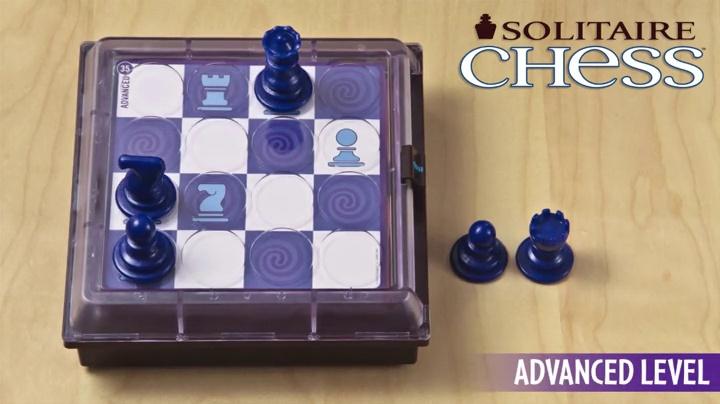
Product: ThinkFun Solitaire Chess - Fun Version of Chess You Can Play Alone, Toy of the Year Nominee for Age 8 and Up
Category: Toys & Games | Games & Accessories | Board Games
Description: Comes with multi-level challenges - Solitaire Chess comes with 60 beginner to expert challenges that become increasingly difficult as you play through them.
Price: $19.84
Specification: ProductDimensions:8.9x2.5x8inches|ItemWeight:13.1ounces|ShippingWeight:1.46pounds(Viewshippingratesandpolicies)|DomesticShipping:ItemcanbeshippedwithinU.S.|InternationalShipping:ThisitemcanbeshippedtoselectcountriesoutsideoftheU.S.LearnMore|ASIN:B0032UKQFO|Itemmodelnumber:44003400|Manufacturerrecommendedage:8yearsandup